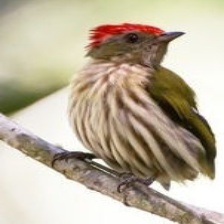
Species: STRIPPED MANAKIN
Scientific name: MACHAEROPTERUS REGULUS